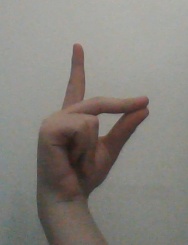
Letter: ta